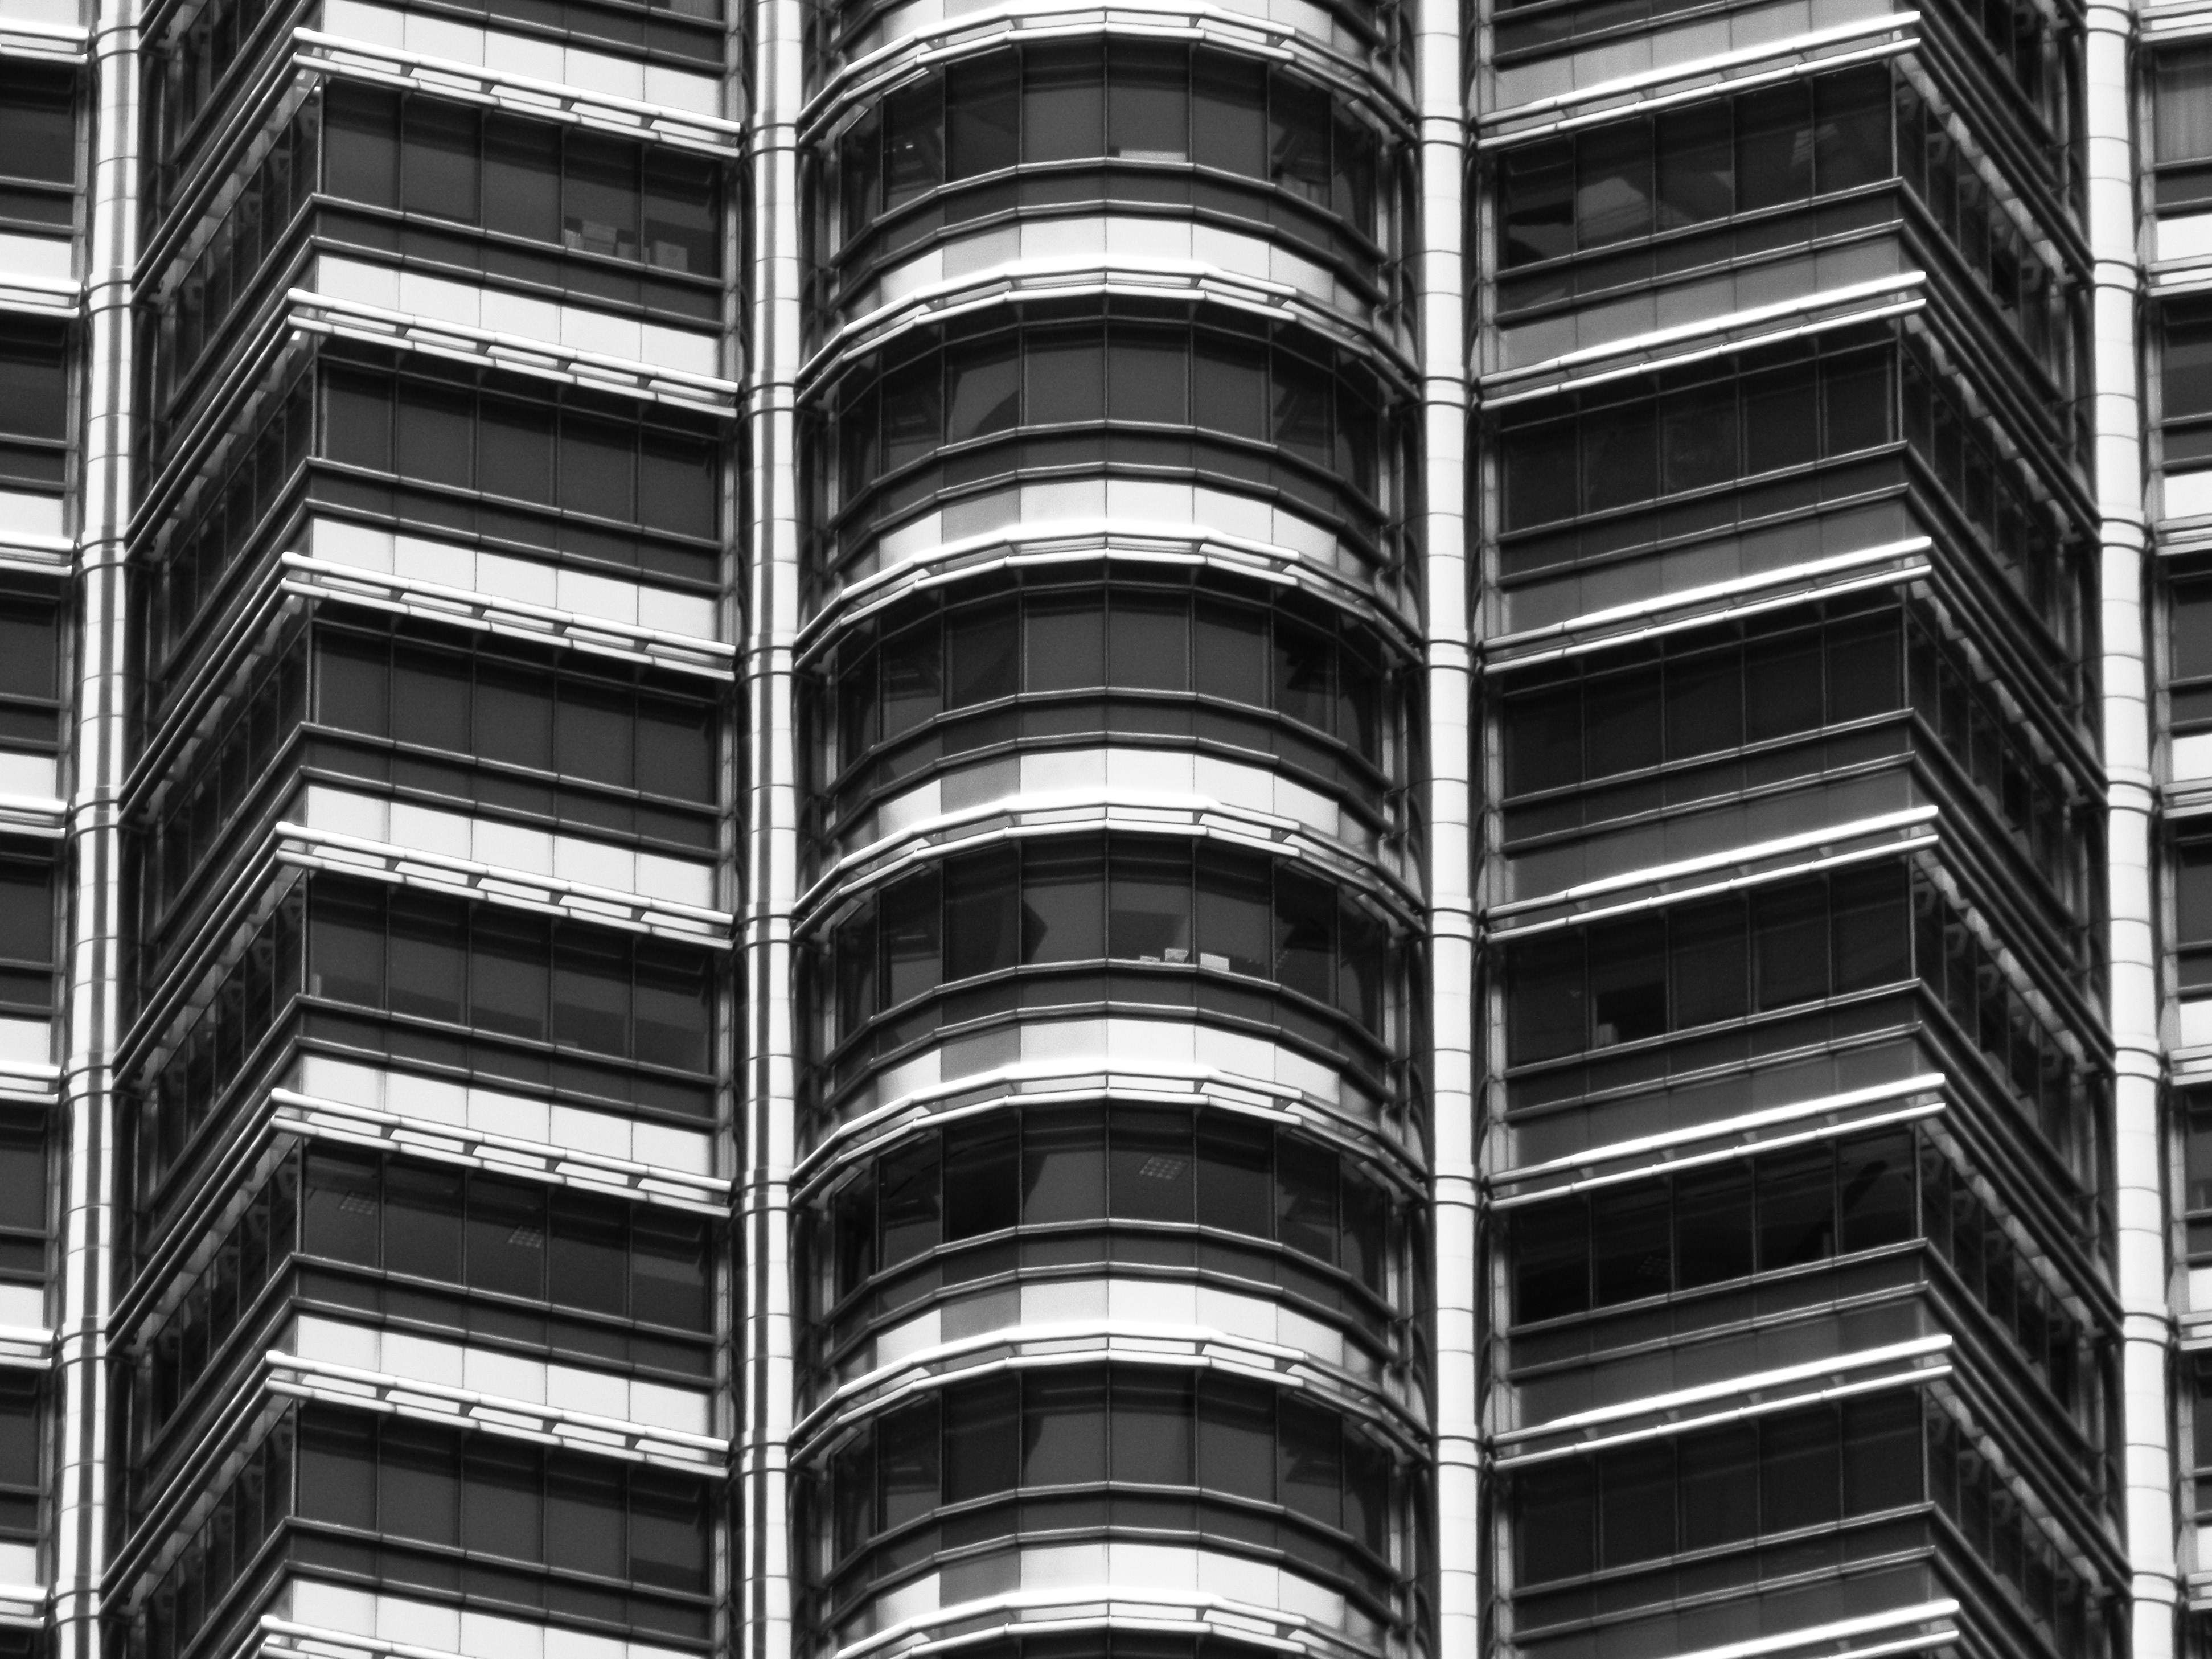
abstract, black and white, architecture, white, window, building, city, skyscraper, wall, pattern, line, facade, black, monochrome, tower block, interior design, design, kuala lumpur, symmetry, malaysia, shape, petronas twin towers, monochrome photography, window covering